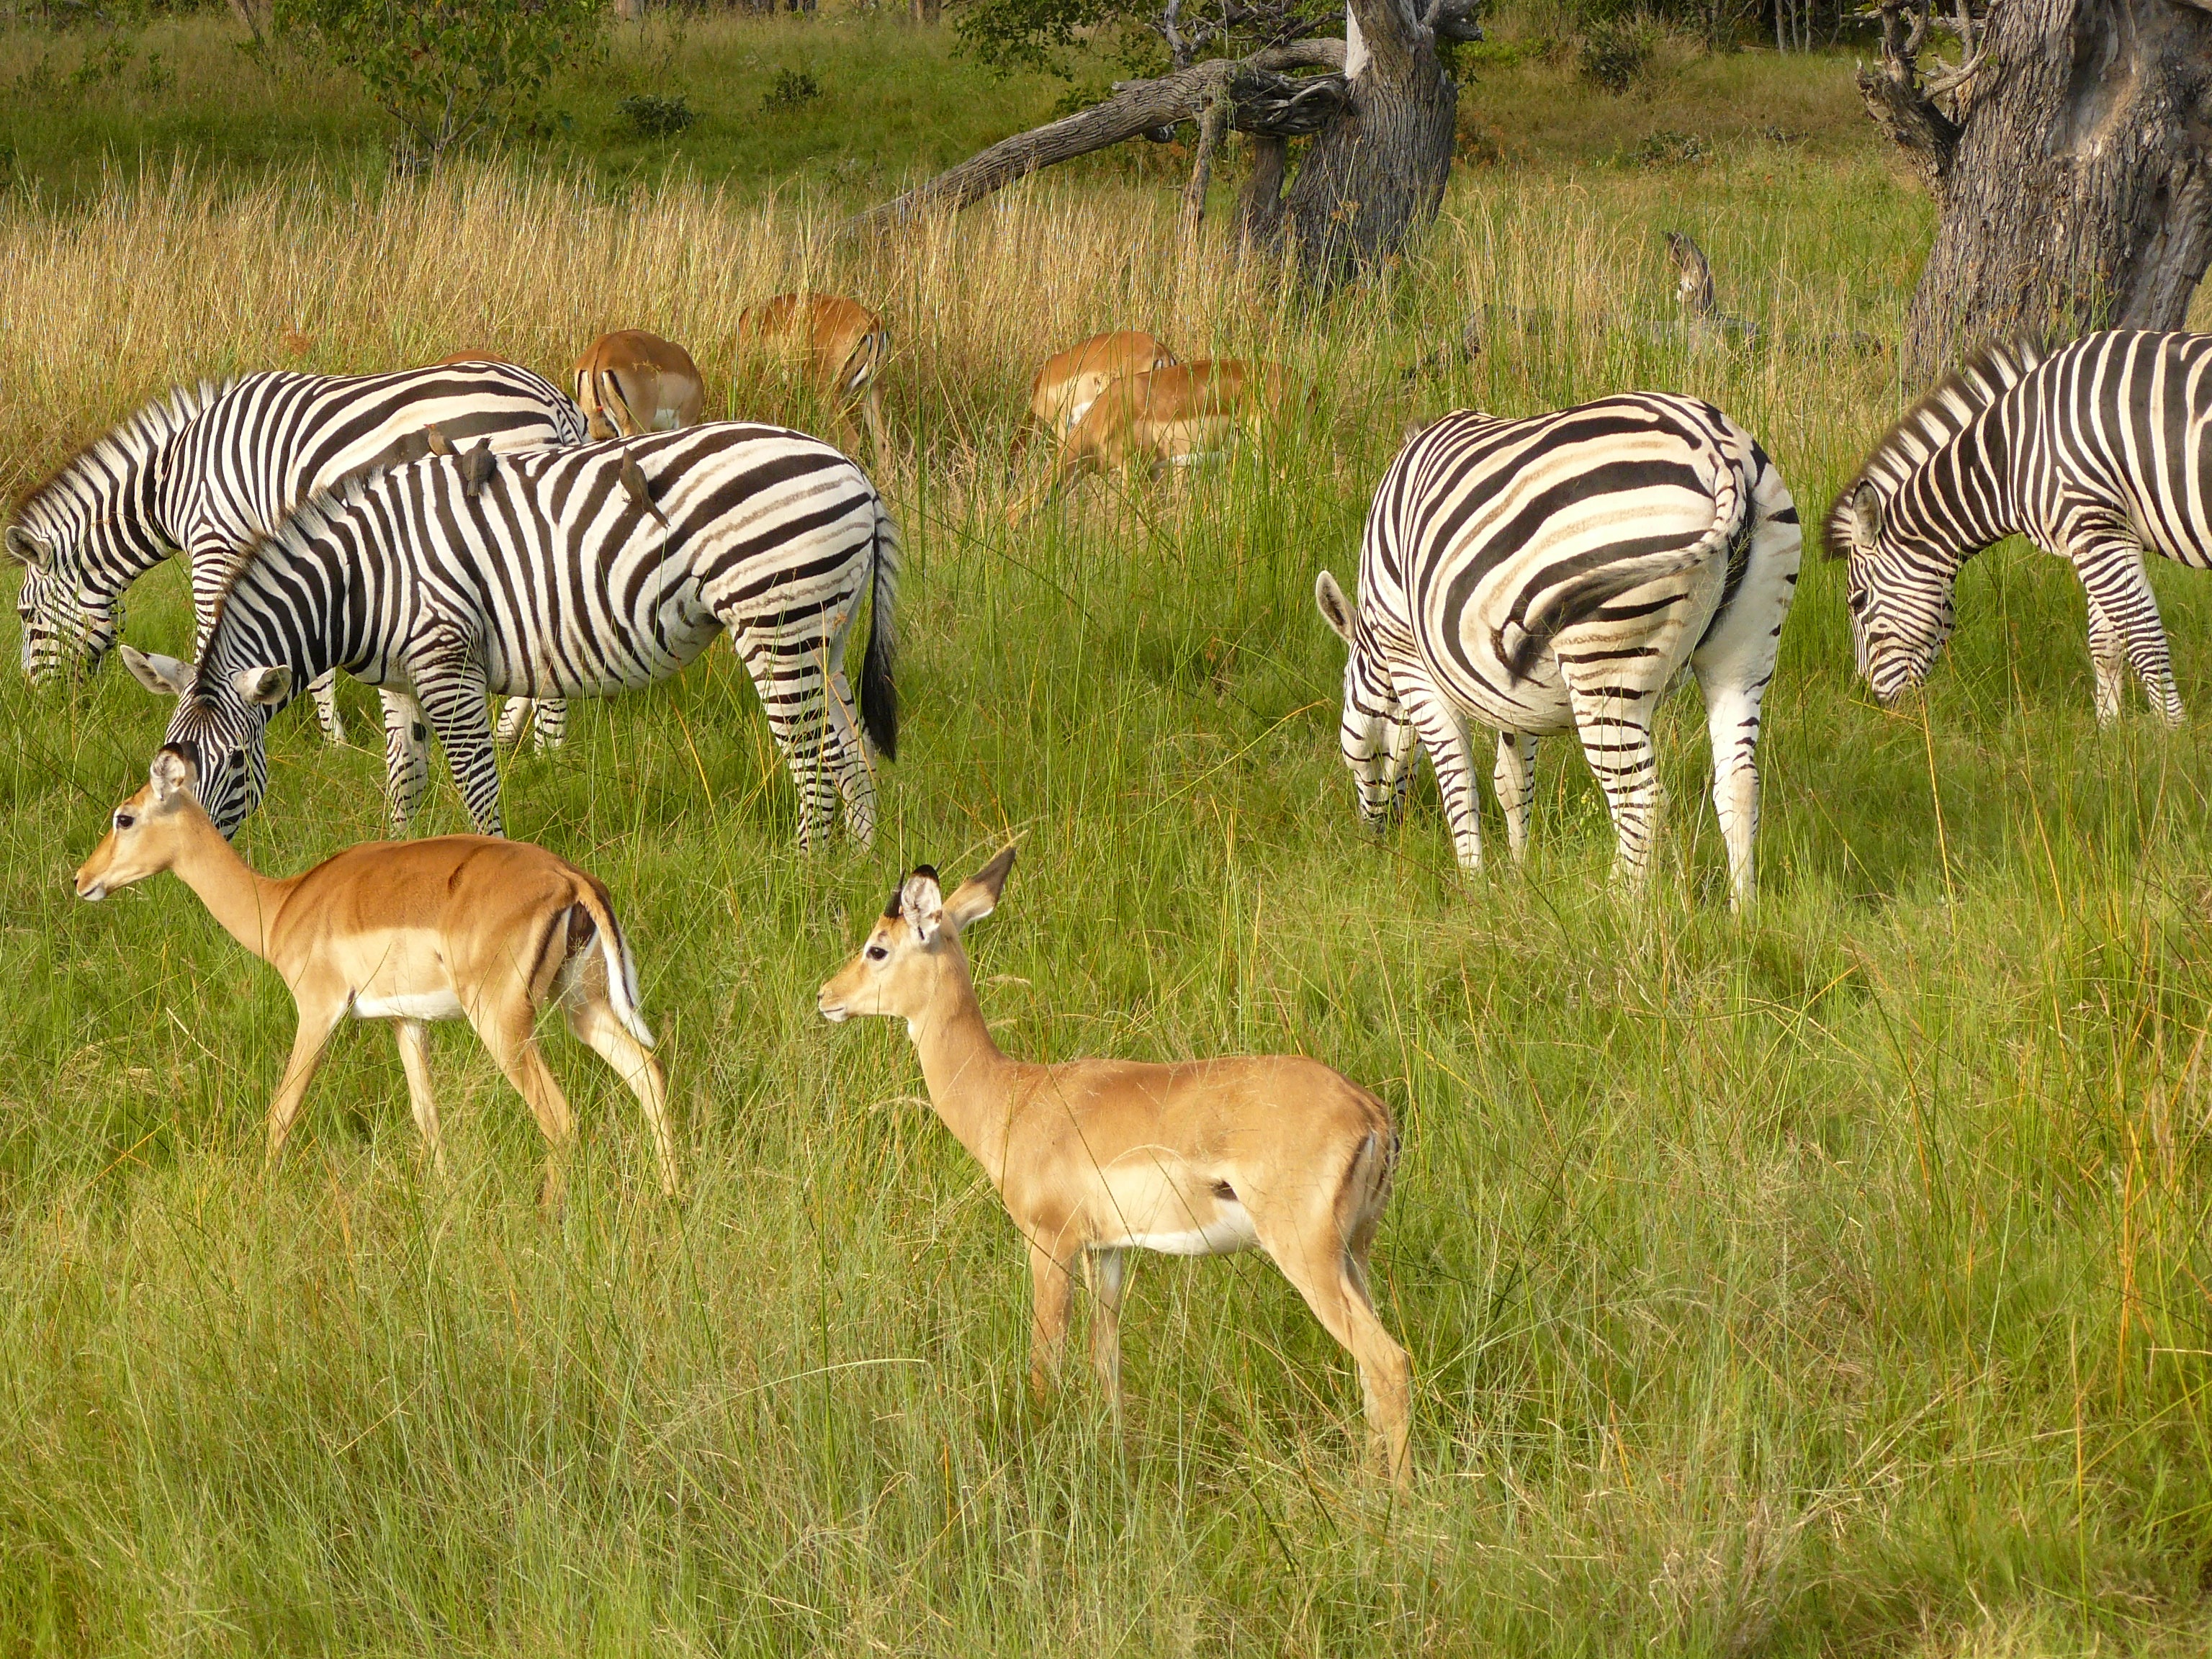
prairie, adventure, wildlife, herd, grazing, africa, mammal, fauna, savanna, antelope, zebra, savannah, grassland, animals, botswana, safari, zebras, chobe, game park